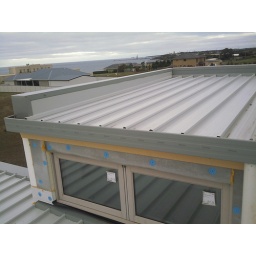
Looking over the tower towards Portland harbour from the roof. This photo shows detail of the Unitex wall cladding.